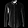
Label: Shirt